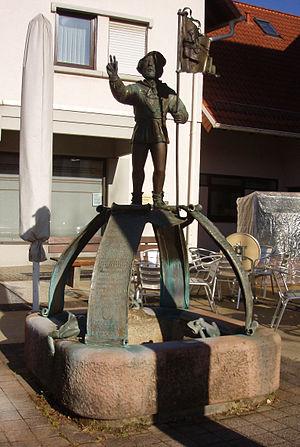
Untergrombach est un village faisant partie de la ville de Bruchsal, au Bade-Wurtemberg.